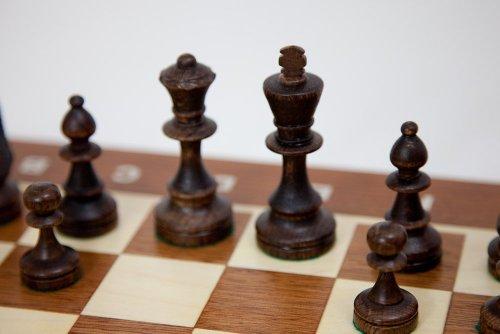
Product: Tournament No.5 Staunton Chess Set
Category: Toys & Games | Games & Accessories | Board Games
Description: Tournament No.5 Staunton European Wood Chess Set., King 3.54"9cm, Queen 3.27"8.3cm, Pawn 1,73" 4.4cm.
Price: $46.99
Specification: ProductDimensions:19x19x1inches|ItemWeight:3pounds|ShippingWeight:3.26pounds(Viewshippingratesandpolicies)|DomesticShipping:ItemcanbeshippedwithinU.S.|InternationalShipping:ThisitemcanbeshippedtoselectcountriesoutsideoftheU.S.LearnMore|ASIN:B000SODF5K|Itemmodelnumber:TournamentNo.5StauntonChessSet|Manufacturerrecommendedage:14yearsandup|Discontinuedbymanufacturer:Yes